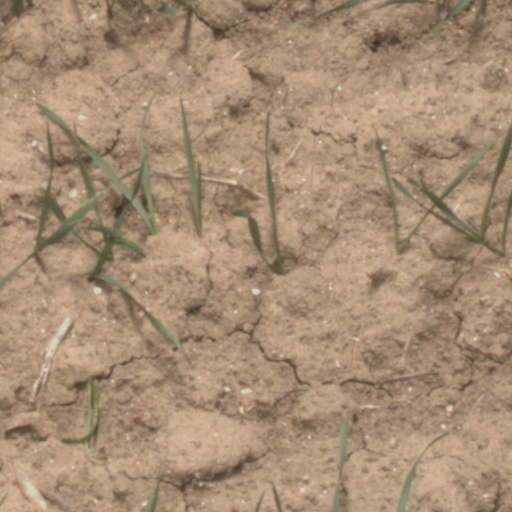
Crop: wheat